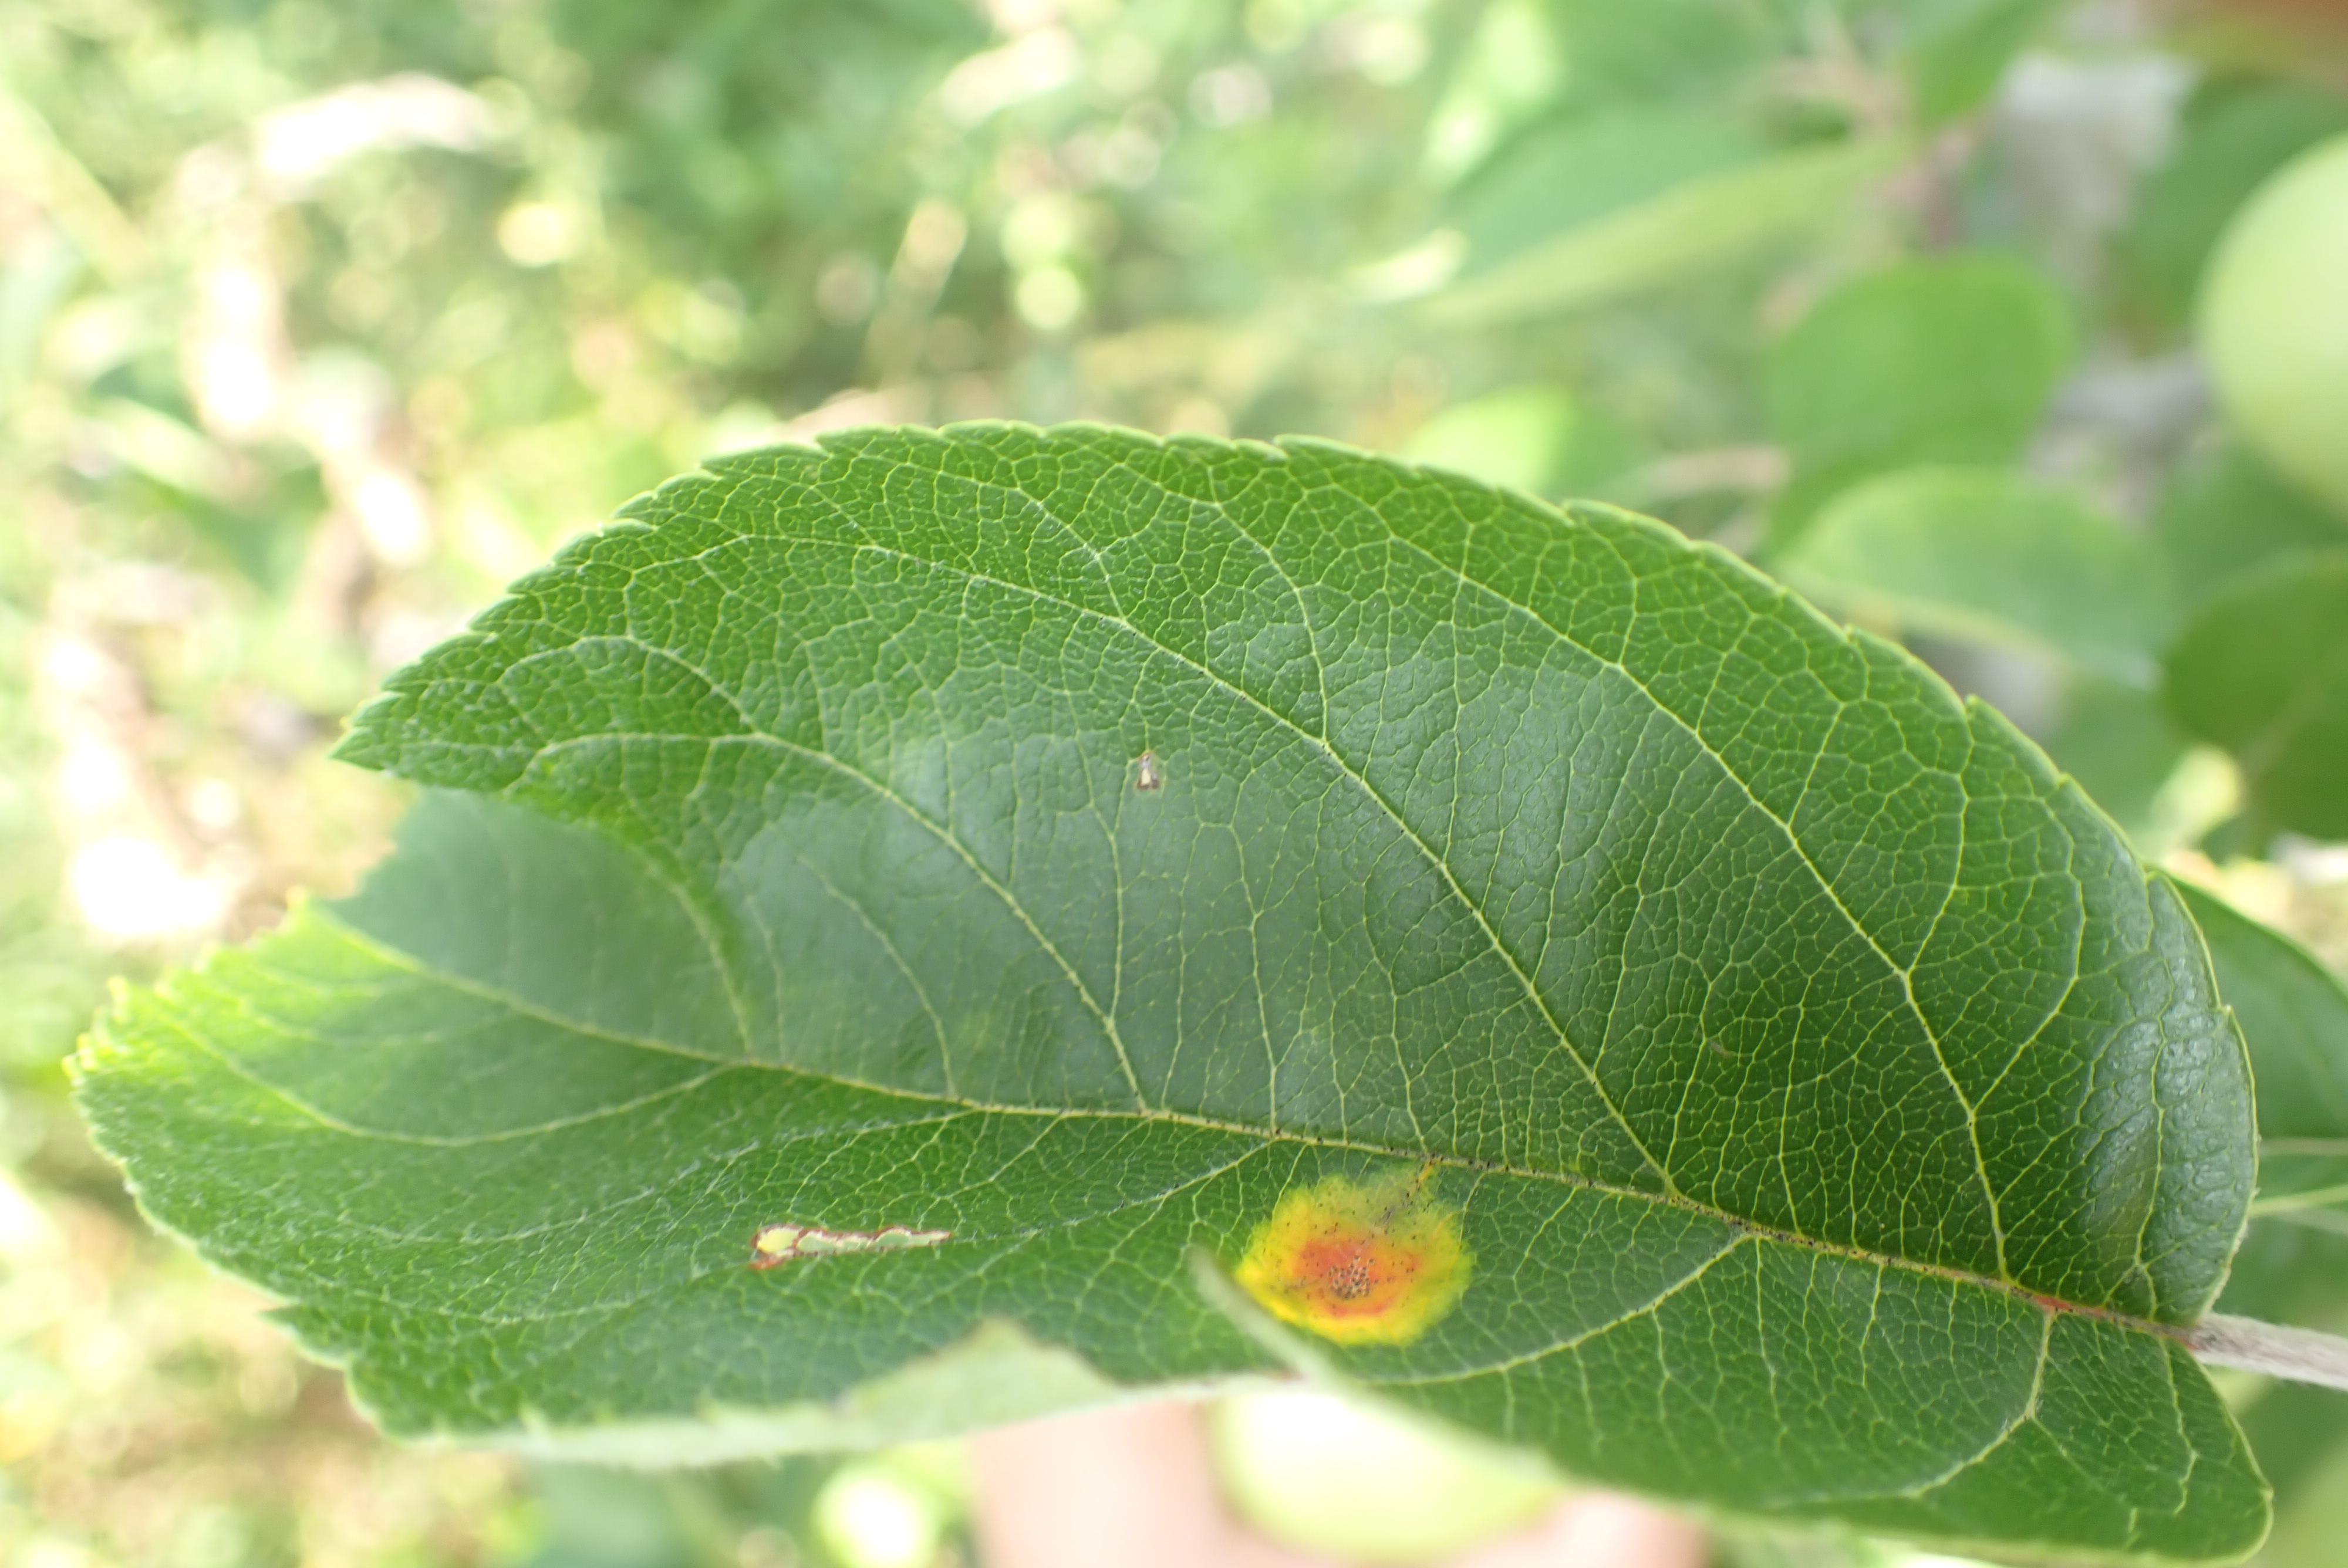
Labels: rust